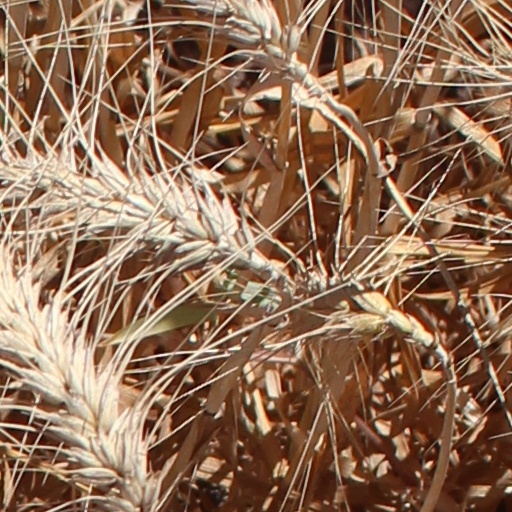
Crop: wheat